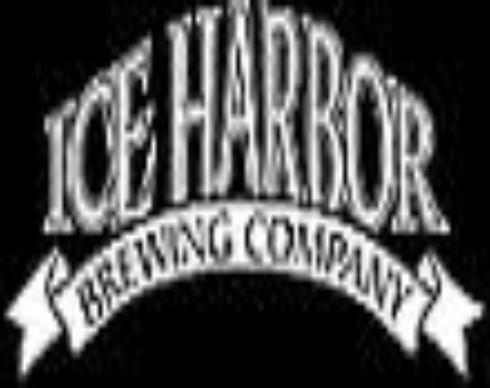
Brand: Ice Harbor
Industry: Others